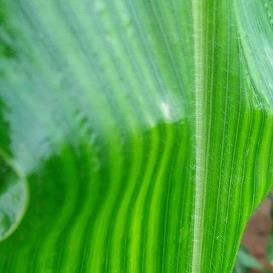
Crop: Maize
Condition: stripe-d